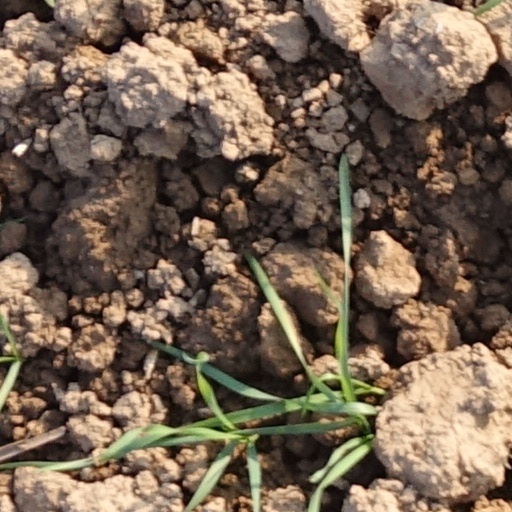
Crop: wheat